St Thomas the Martyr's Church, Oxford

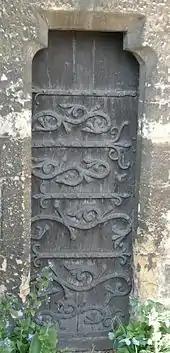
The 13th-century priest's door in the south wall.

After the curacy was placed under the patronage of Christ Church, the incumbents were mostly scholars or members of the college; from 1616 to 1640 the curacy was held by Robert Burton, author of "The Anatomy of Melancholy", who enlarged the church. In the English Civil War the medieval stained glass in the church was destroyed, partly due to the vandalism of Parliamentarian troops captured at Cirencester in 1642 and imprisoned in the church. Following the Restoration the holders of the curacy changed rapidly, often remaining in the position for only a few years at a time. From at least 1713 Christ Church leased a house in High Street to parish trustees and the profits were used for repairing the church. This continued until 1923, when the house was sold.